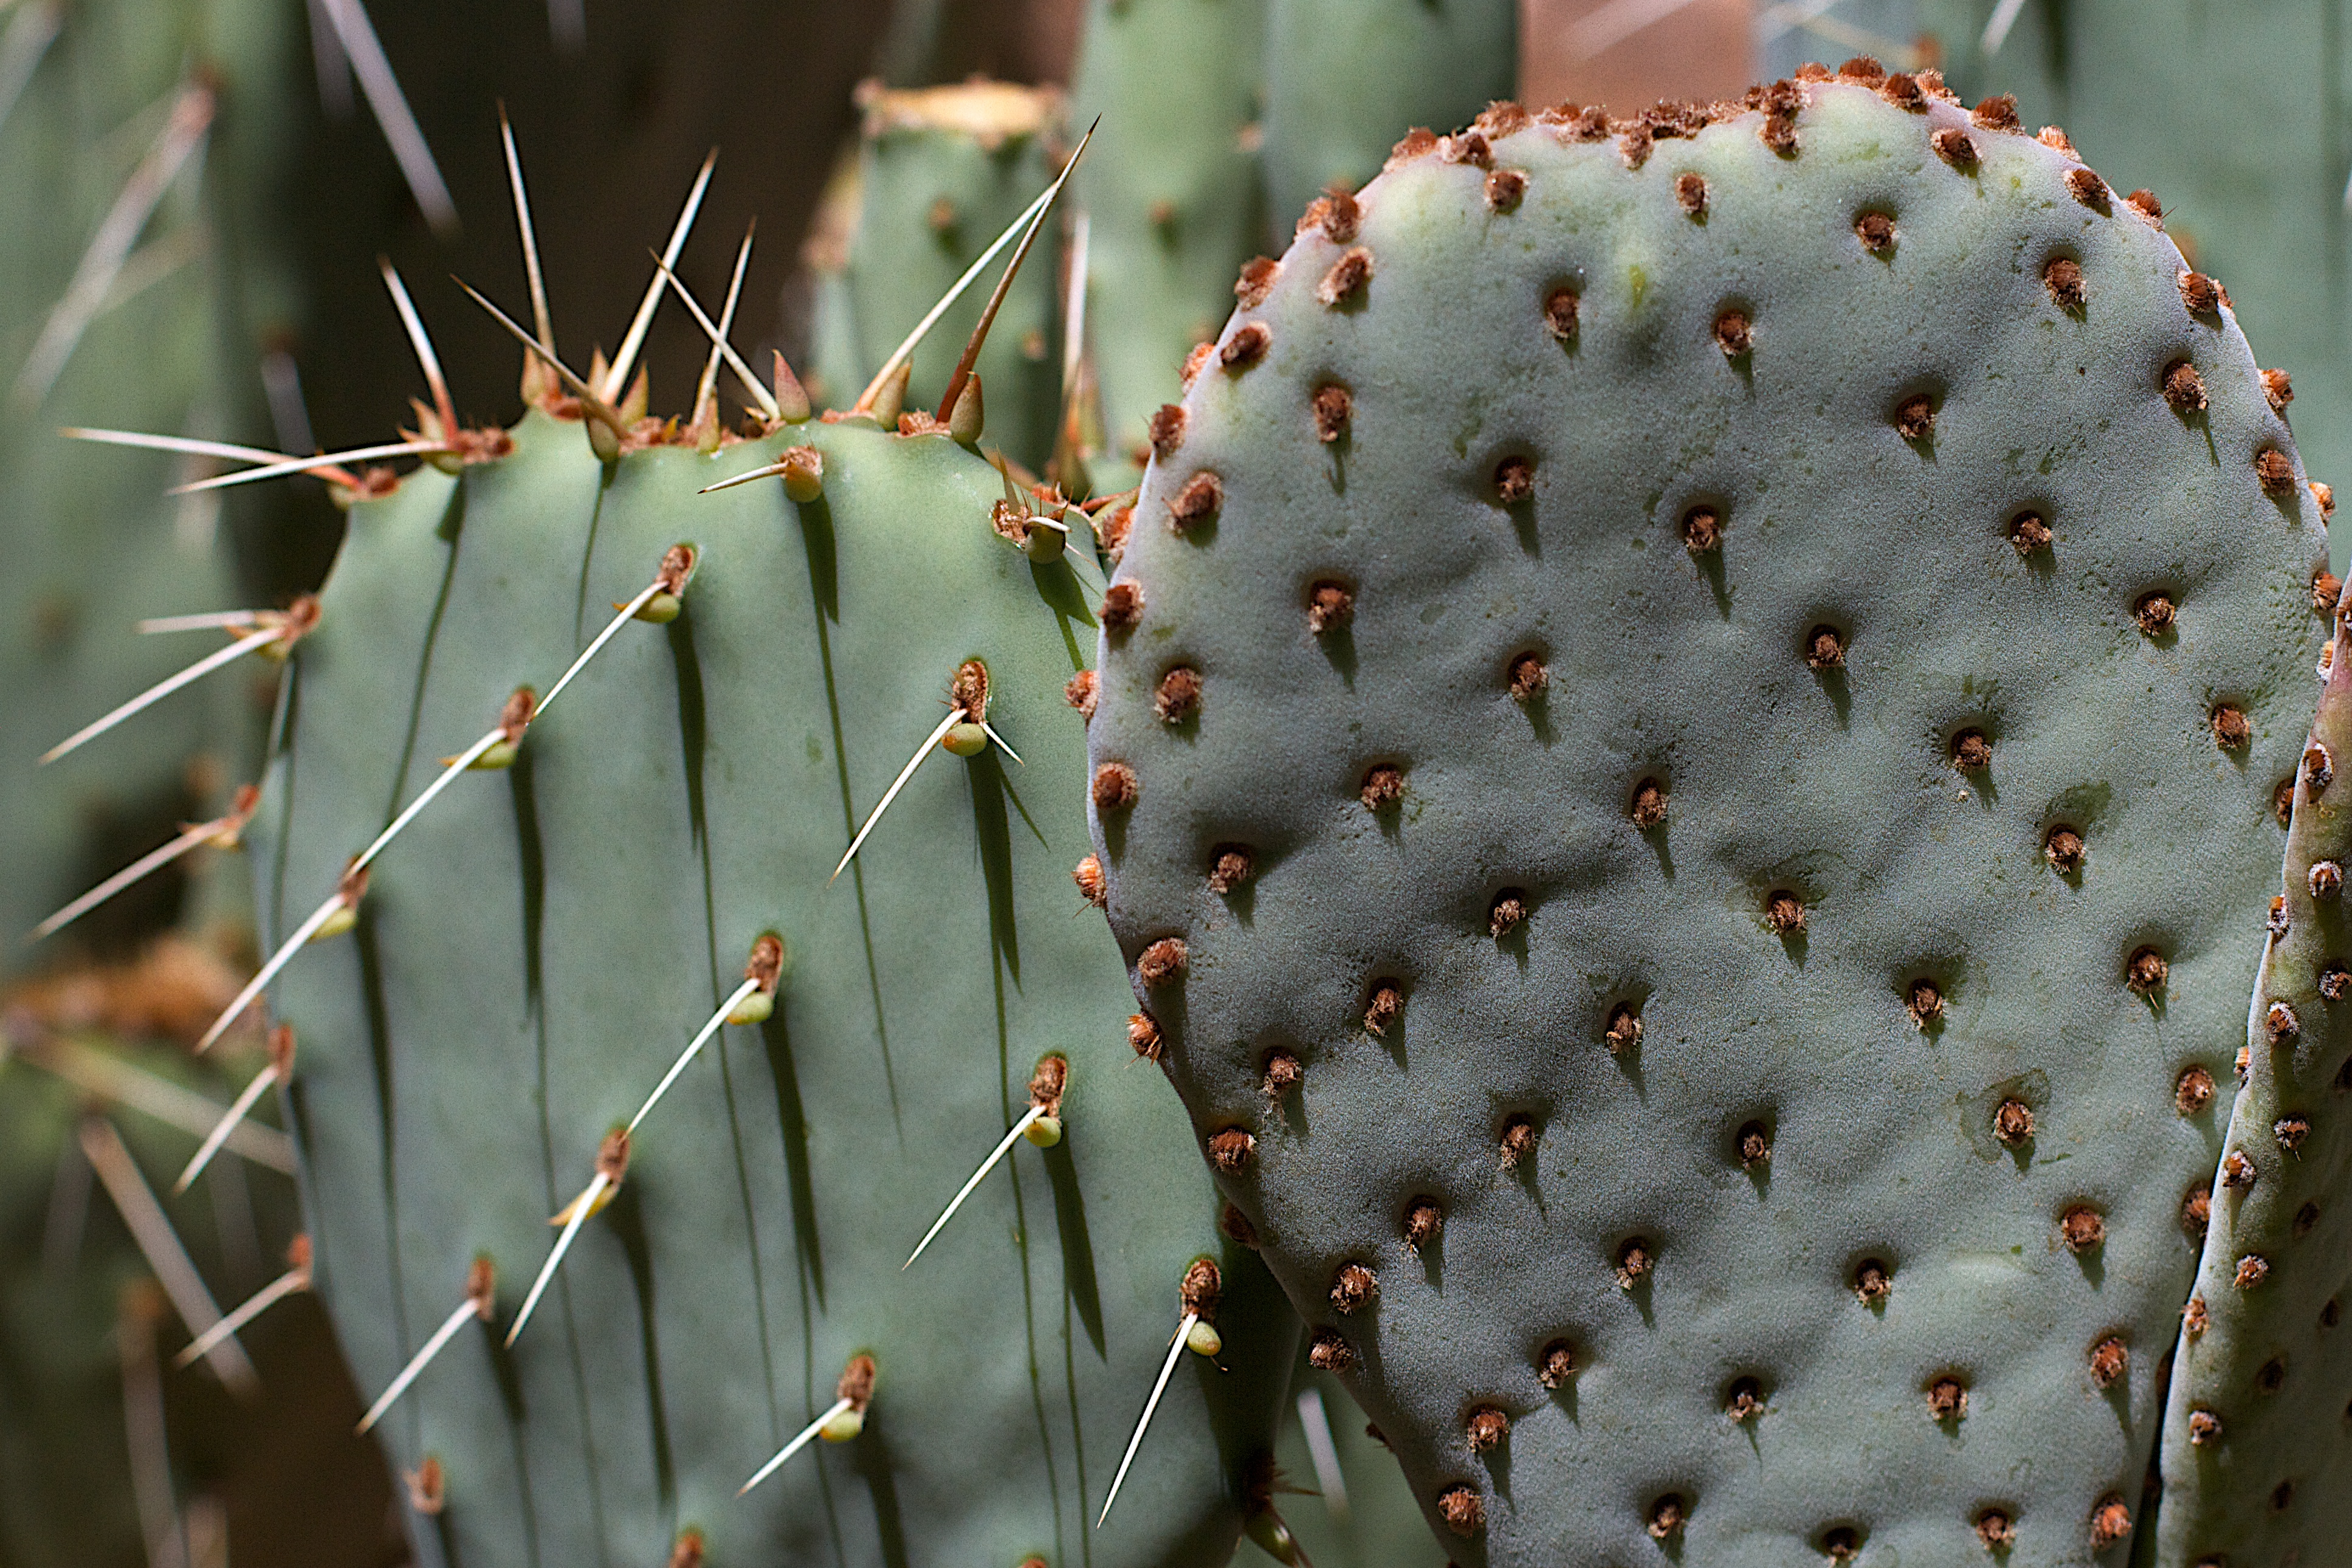
cactus, plant, leaf, flower, botany, flora, fauna, close up, caryophyllales, macro photography, flowering plant, prickly pear, plant stem, land plant, thorns spines and prickles, hedgehog cactus, nopal, san pedro cactus